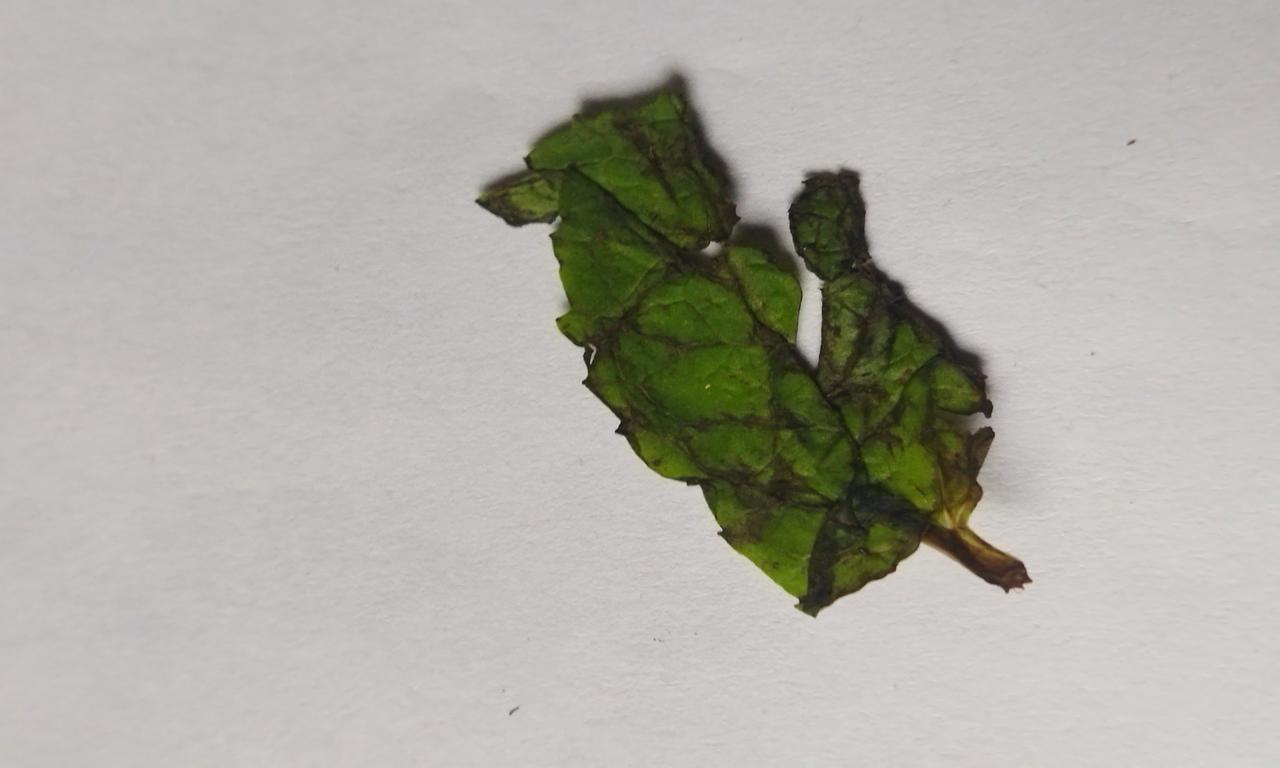
Label: Spoiled